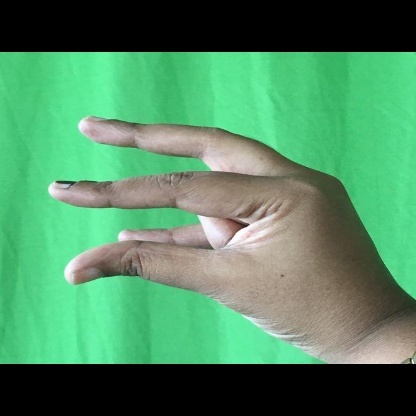
Mudra: Kangulam